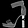
Label: Sandal